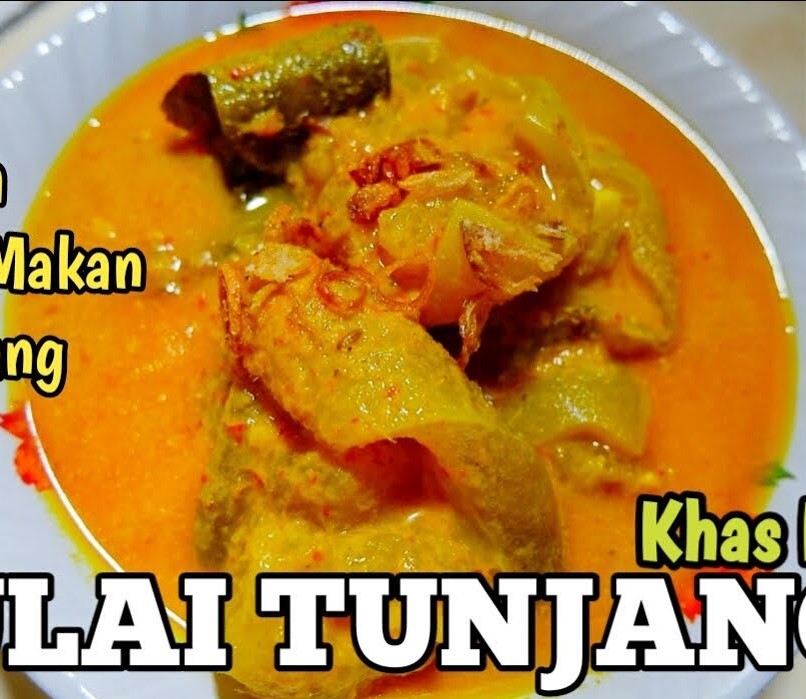
Label: gulai_tunjang